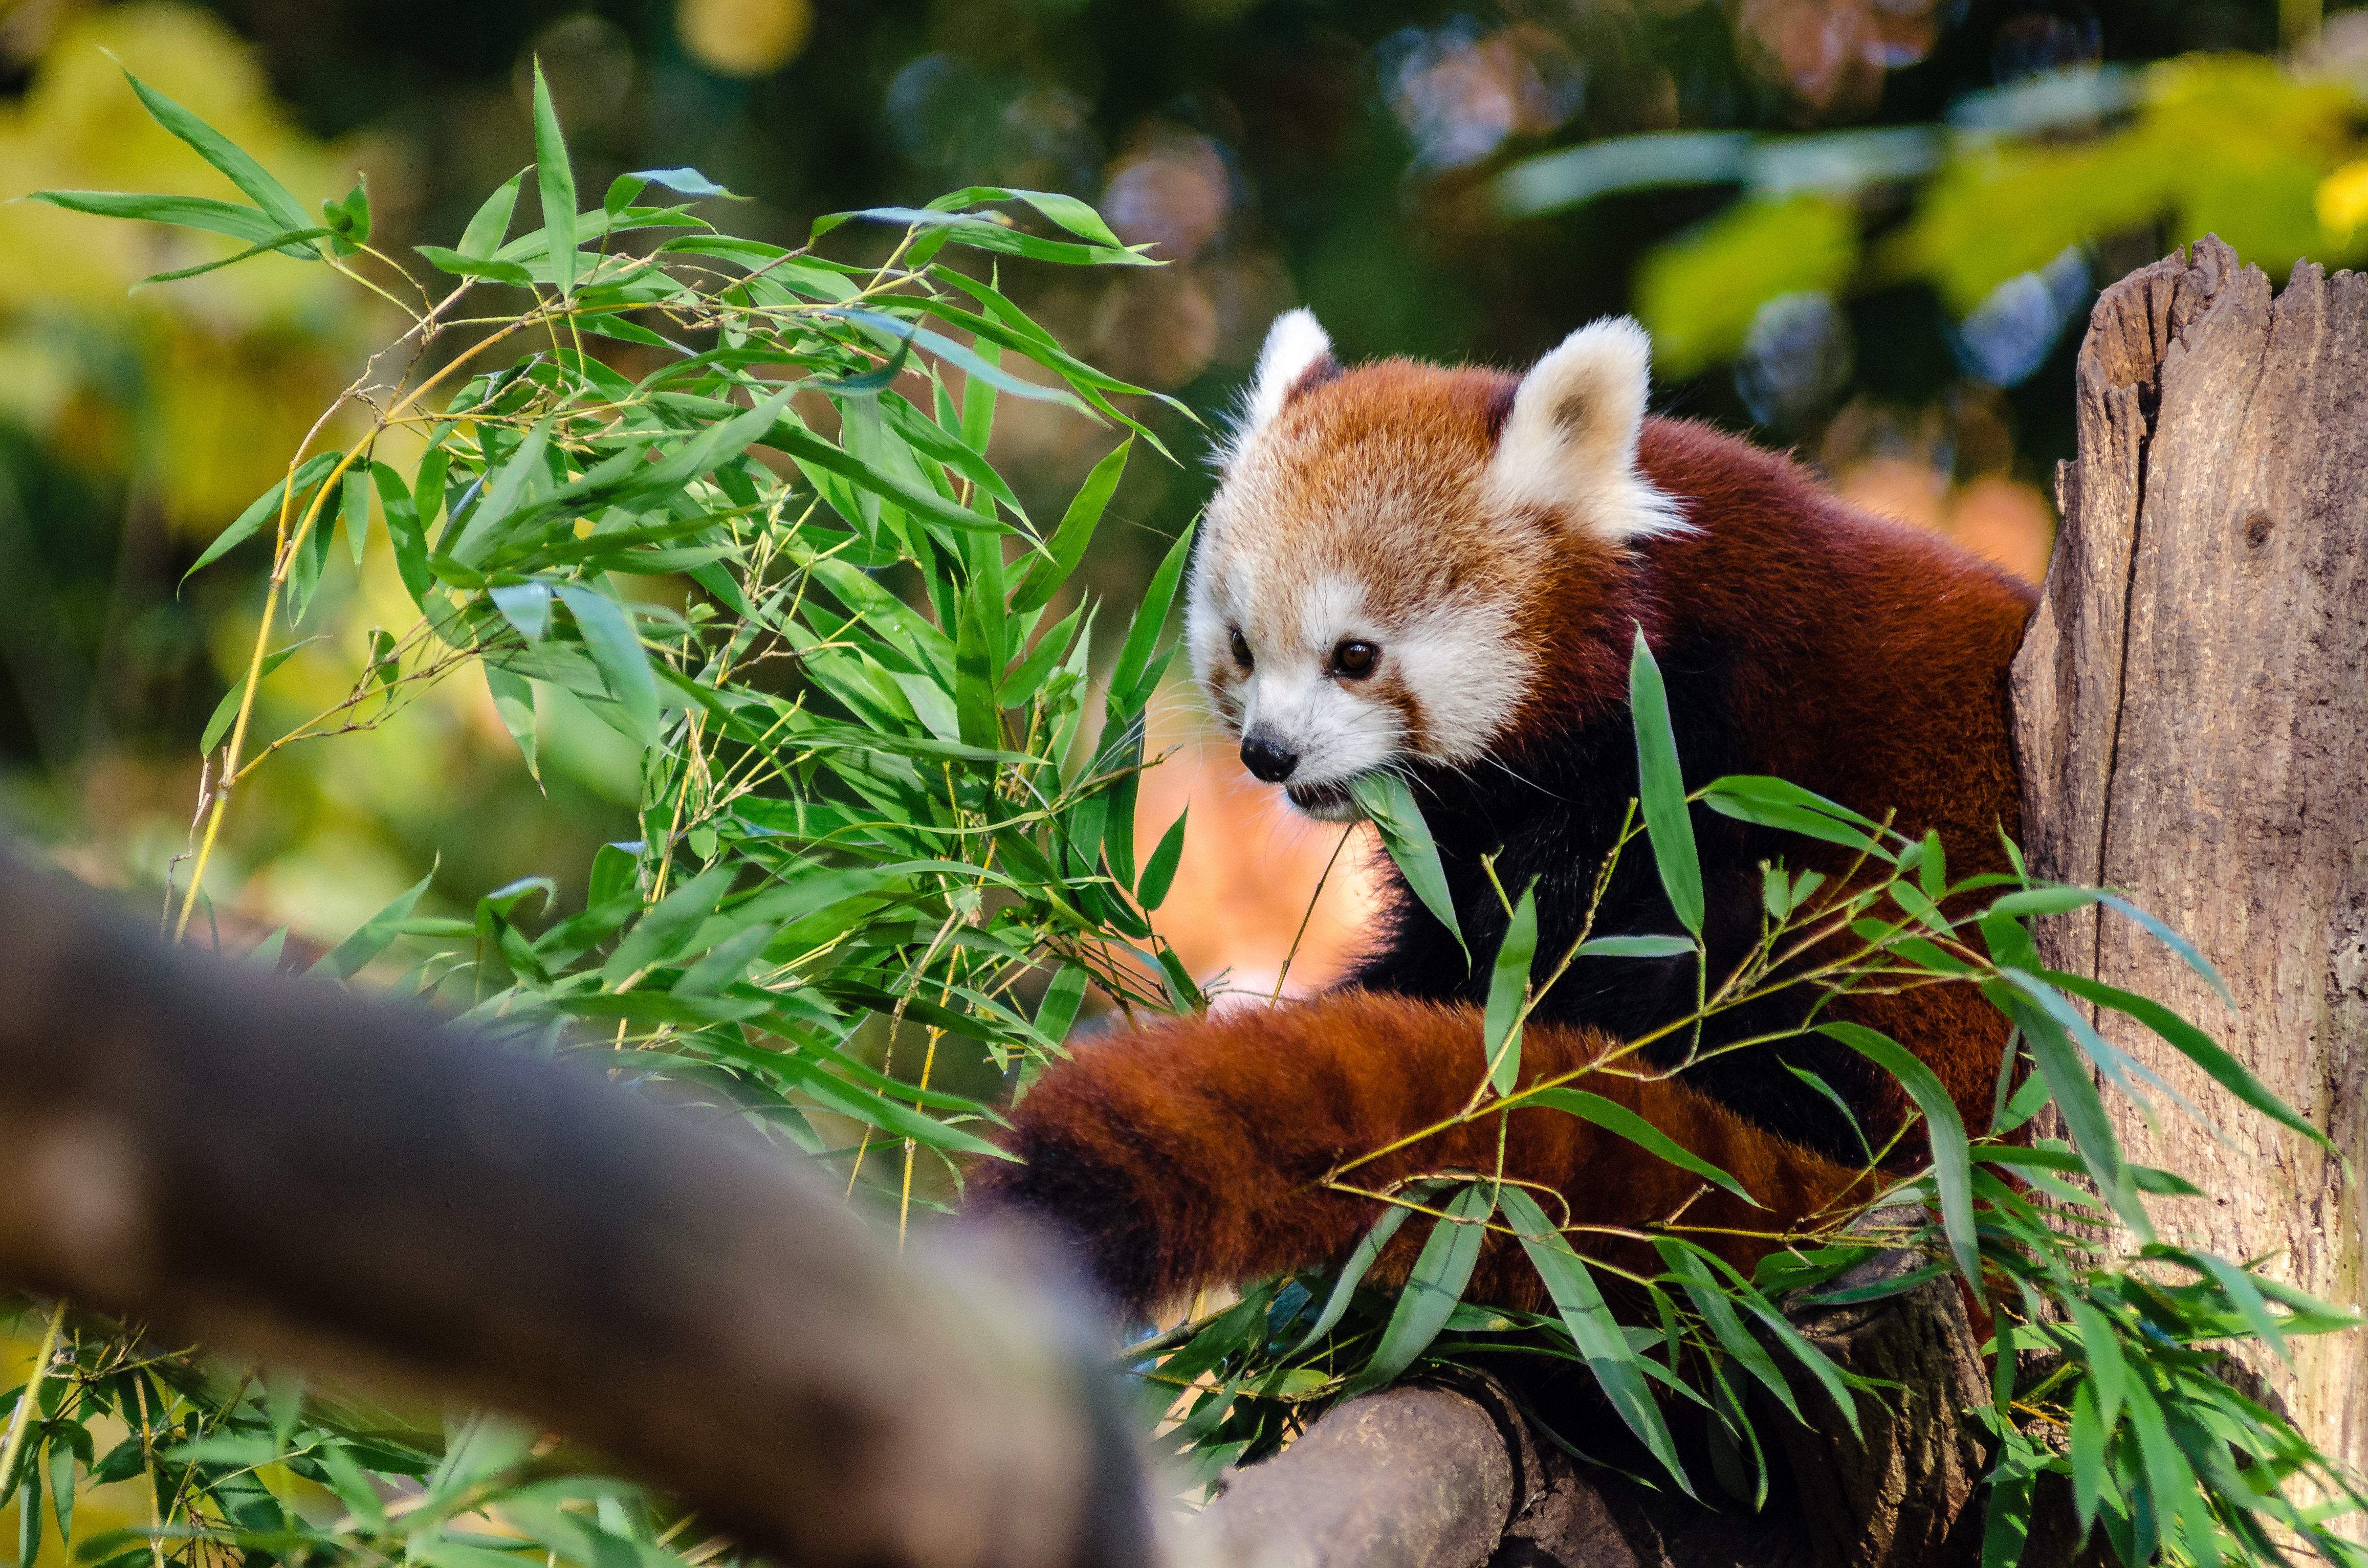
tree, nature, grass, cold, winter, bokeh, vintage, sweet, feet, animal, cute, female, wildlife, zoo, fur, orange, young, green, high, red, jungle, foot, mammal, nikon, fauna, red panda, panda, 2015, face, nose, paw, tail, animals, ears, endangered, vertebrate, germany, deutschland, natur, paws, tier, iso, fell, gesicht, baum, adorable, bamboo, d7000, roter, kleiner, niedlich, sues, suess, species, bedrohte, tierart, tierpark, weiblich, jungtier, jung, ohren, schwanz, nase, bedroht, ailurus, fulgens, mozilla, firefox, wochenende, weekend, kalt, gr n, s s, giant panda, mustelidae